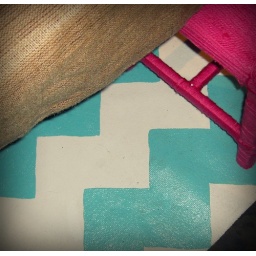
sitting in a tree at hitched